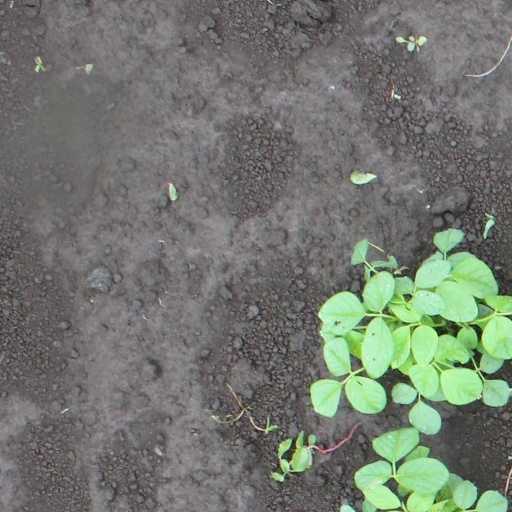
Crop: soybean